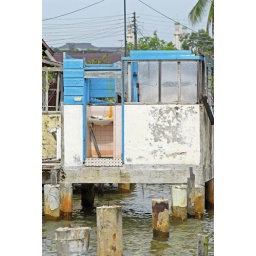
Brunei Darussalam, Bandar Seri Begawan, view of a damaged residential structure over river with open view on bathroom